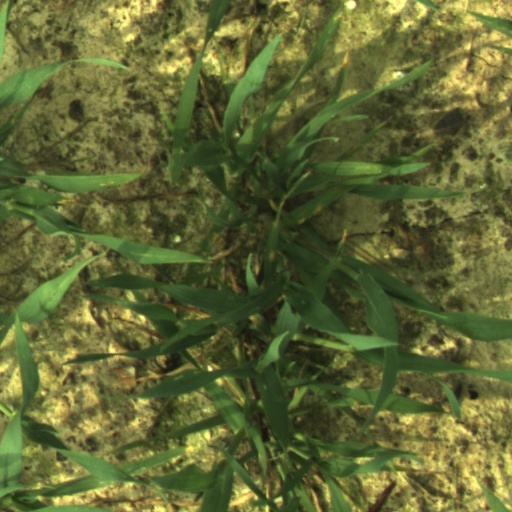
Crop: wheat